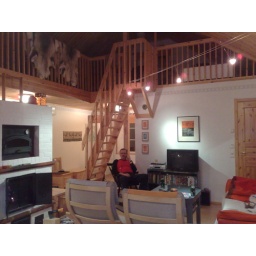
Another one of my dad sitting in the rocking chair making business phonecalls to enjoy his short holiday...